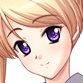
Portrait style: Anime Portrait